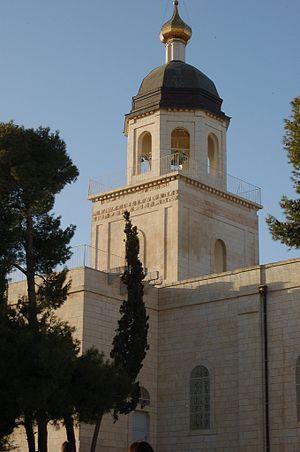
Le monastère de la Sainte-Trinité est un monastère masculin orthodoxe. Il est sous la juridiction de l'Église orthodoxe russe et se trouve à Hébron du côté occidental du Jourdain dans les territoires administrés par l'autorité palestinienne.